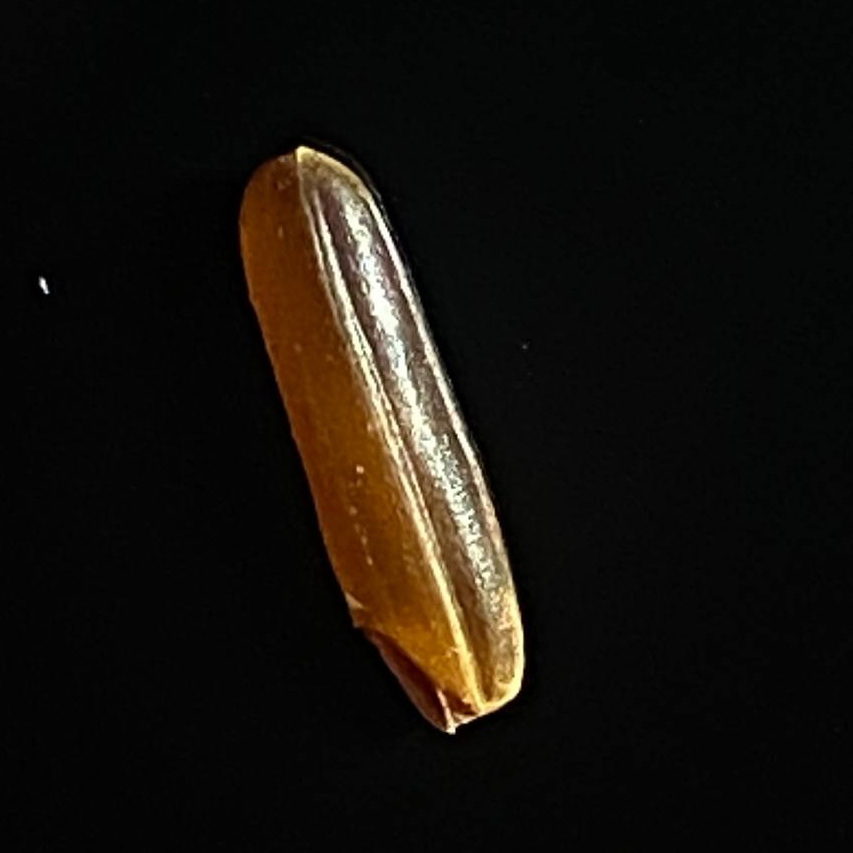
Rice variety: Red_Cargo